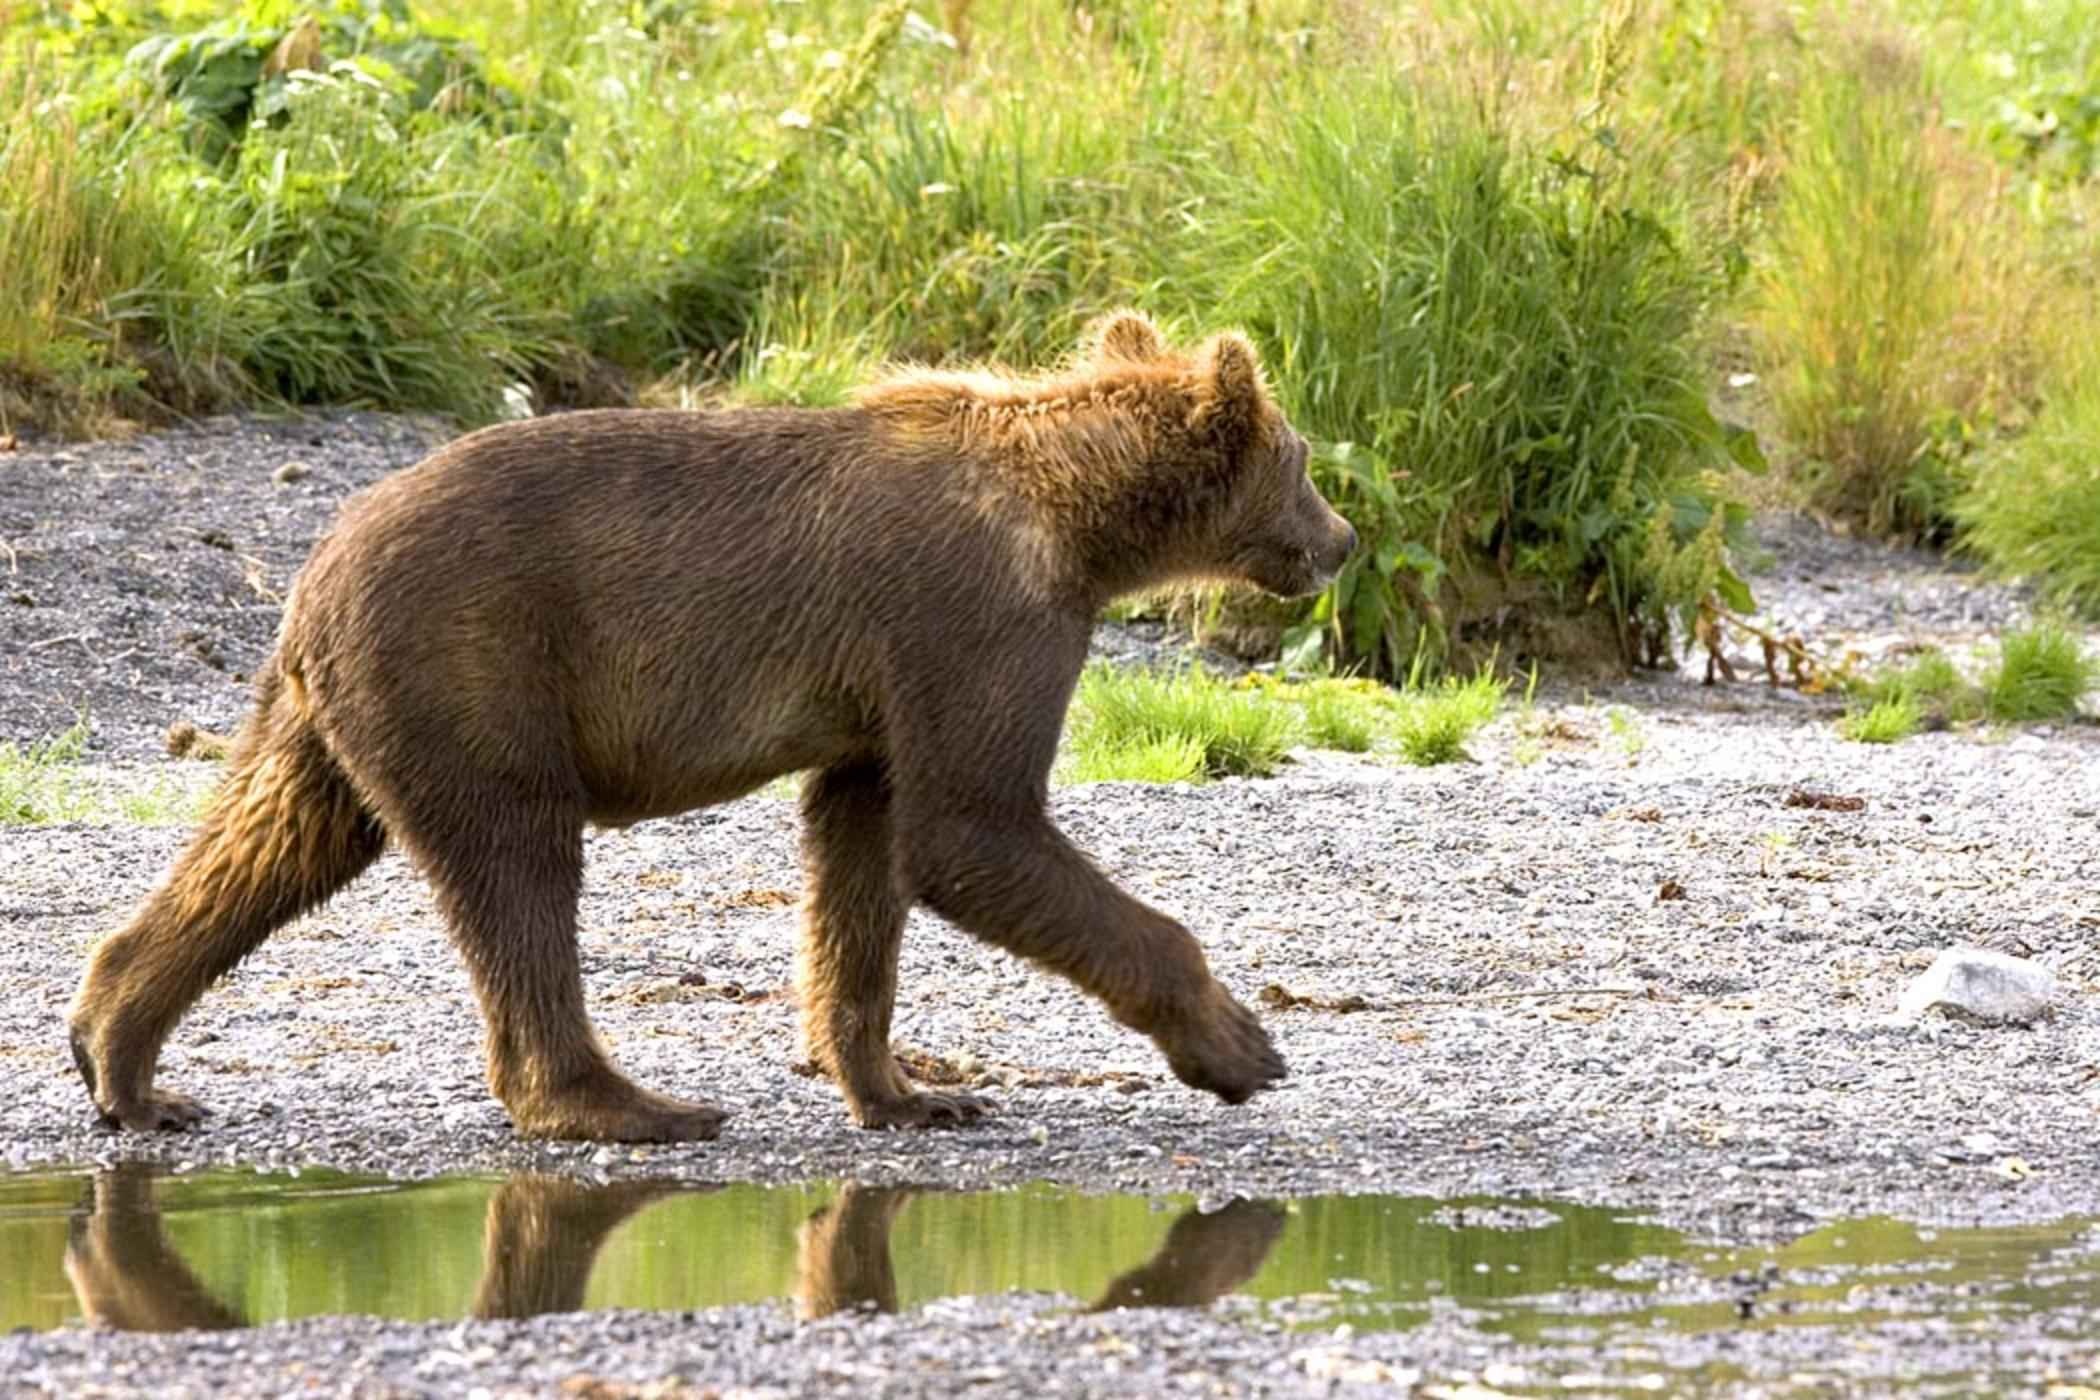
nature, walking, animal, bear, wildlife, stream, zoo, mammal, predator, fauna, brown bear, vertebrate, cub, grizzly bear